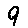
Label: 9